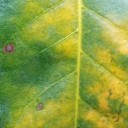
Label: Cerscospora